Steve Harvey

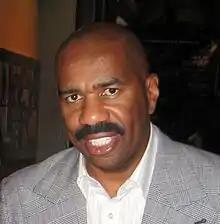
Harvey in September 2008

Harvey was a finalist in the Second Annual Johnnie Walker National Comedy Search performing on April 16, 1990, eventually leading to a long stint as host of "It's Showtime at the Apollo", succeeding Mark Curry in that role. Harvey's success as a stand-up comedian led to a starring role on the short-lived ABC series "Me and the Boys" in 1994. He would later star on The WB network show "The Steve Harvey Show", which ran from 1996 to 2002. While popular, the show never achieved critical acclaim outside of the African-American community.